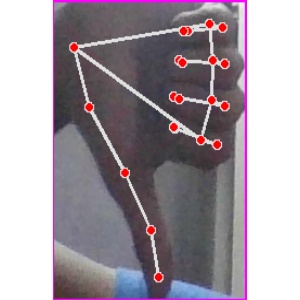
अक्षर: फ